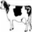
Label: cattle